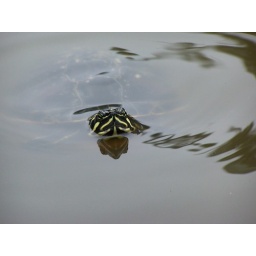
My friend and I spotted this turtle in a pond at Golden Gate Park in San Francisco. I was fascinated!